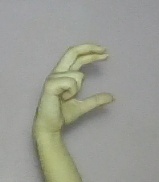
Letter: thal